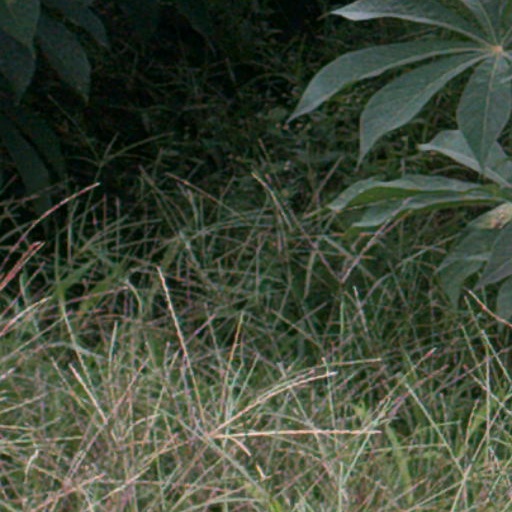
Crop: cassava